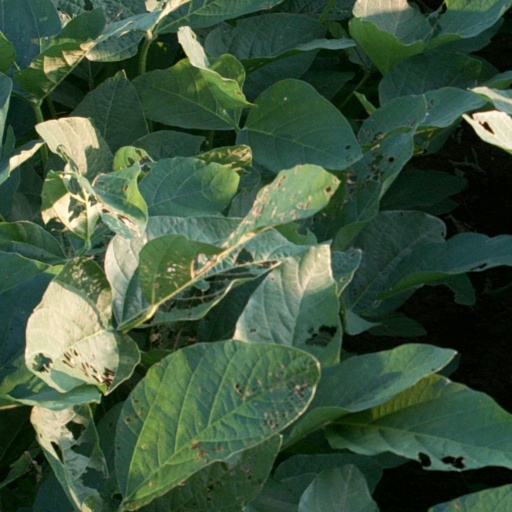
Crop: soybean